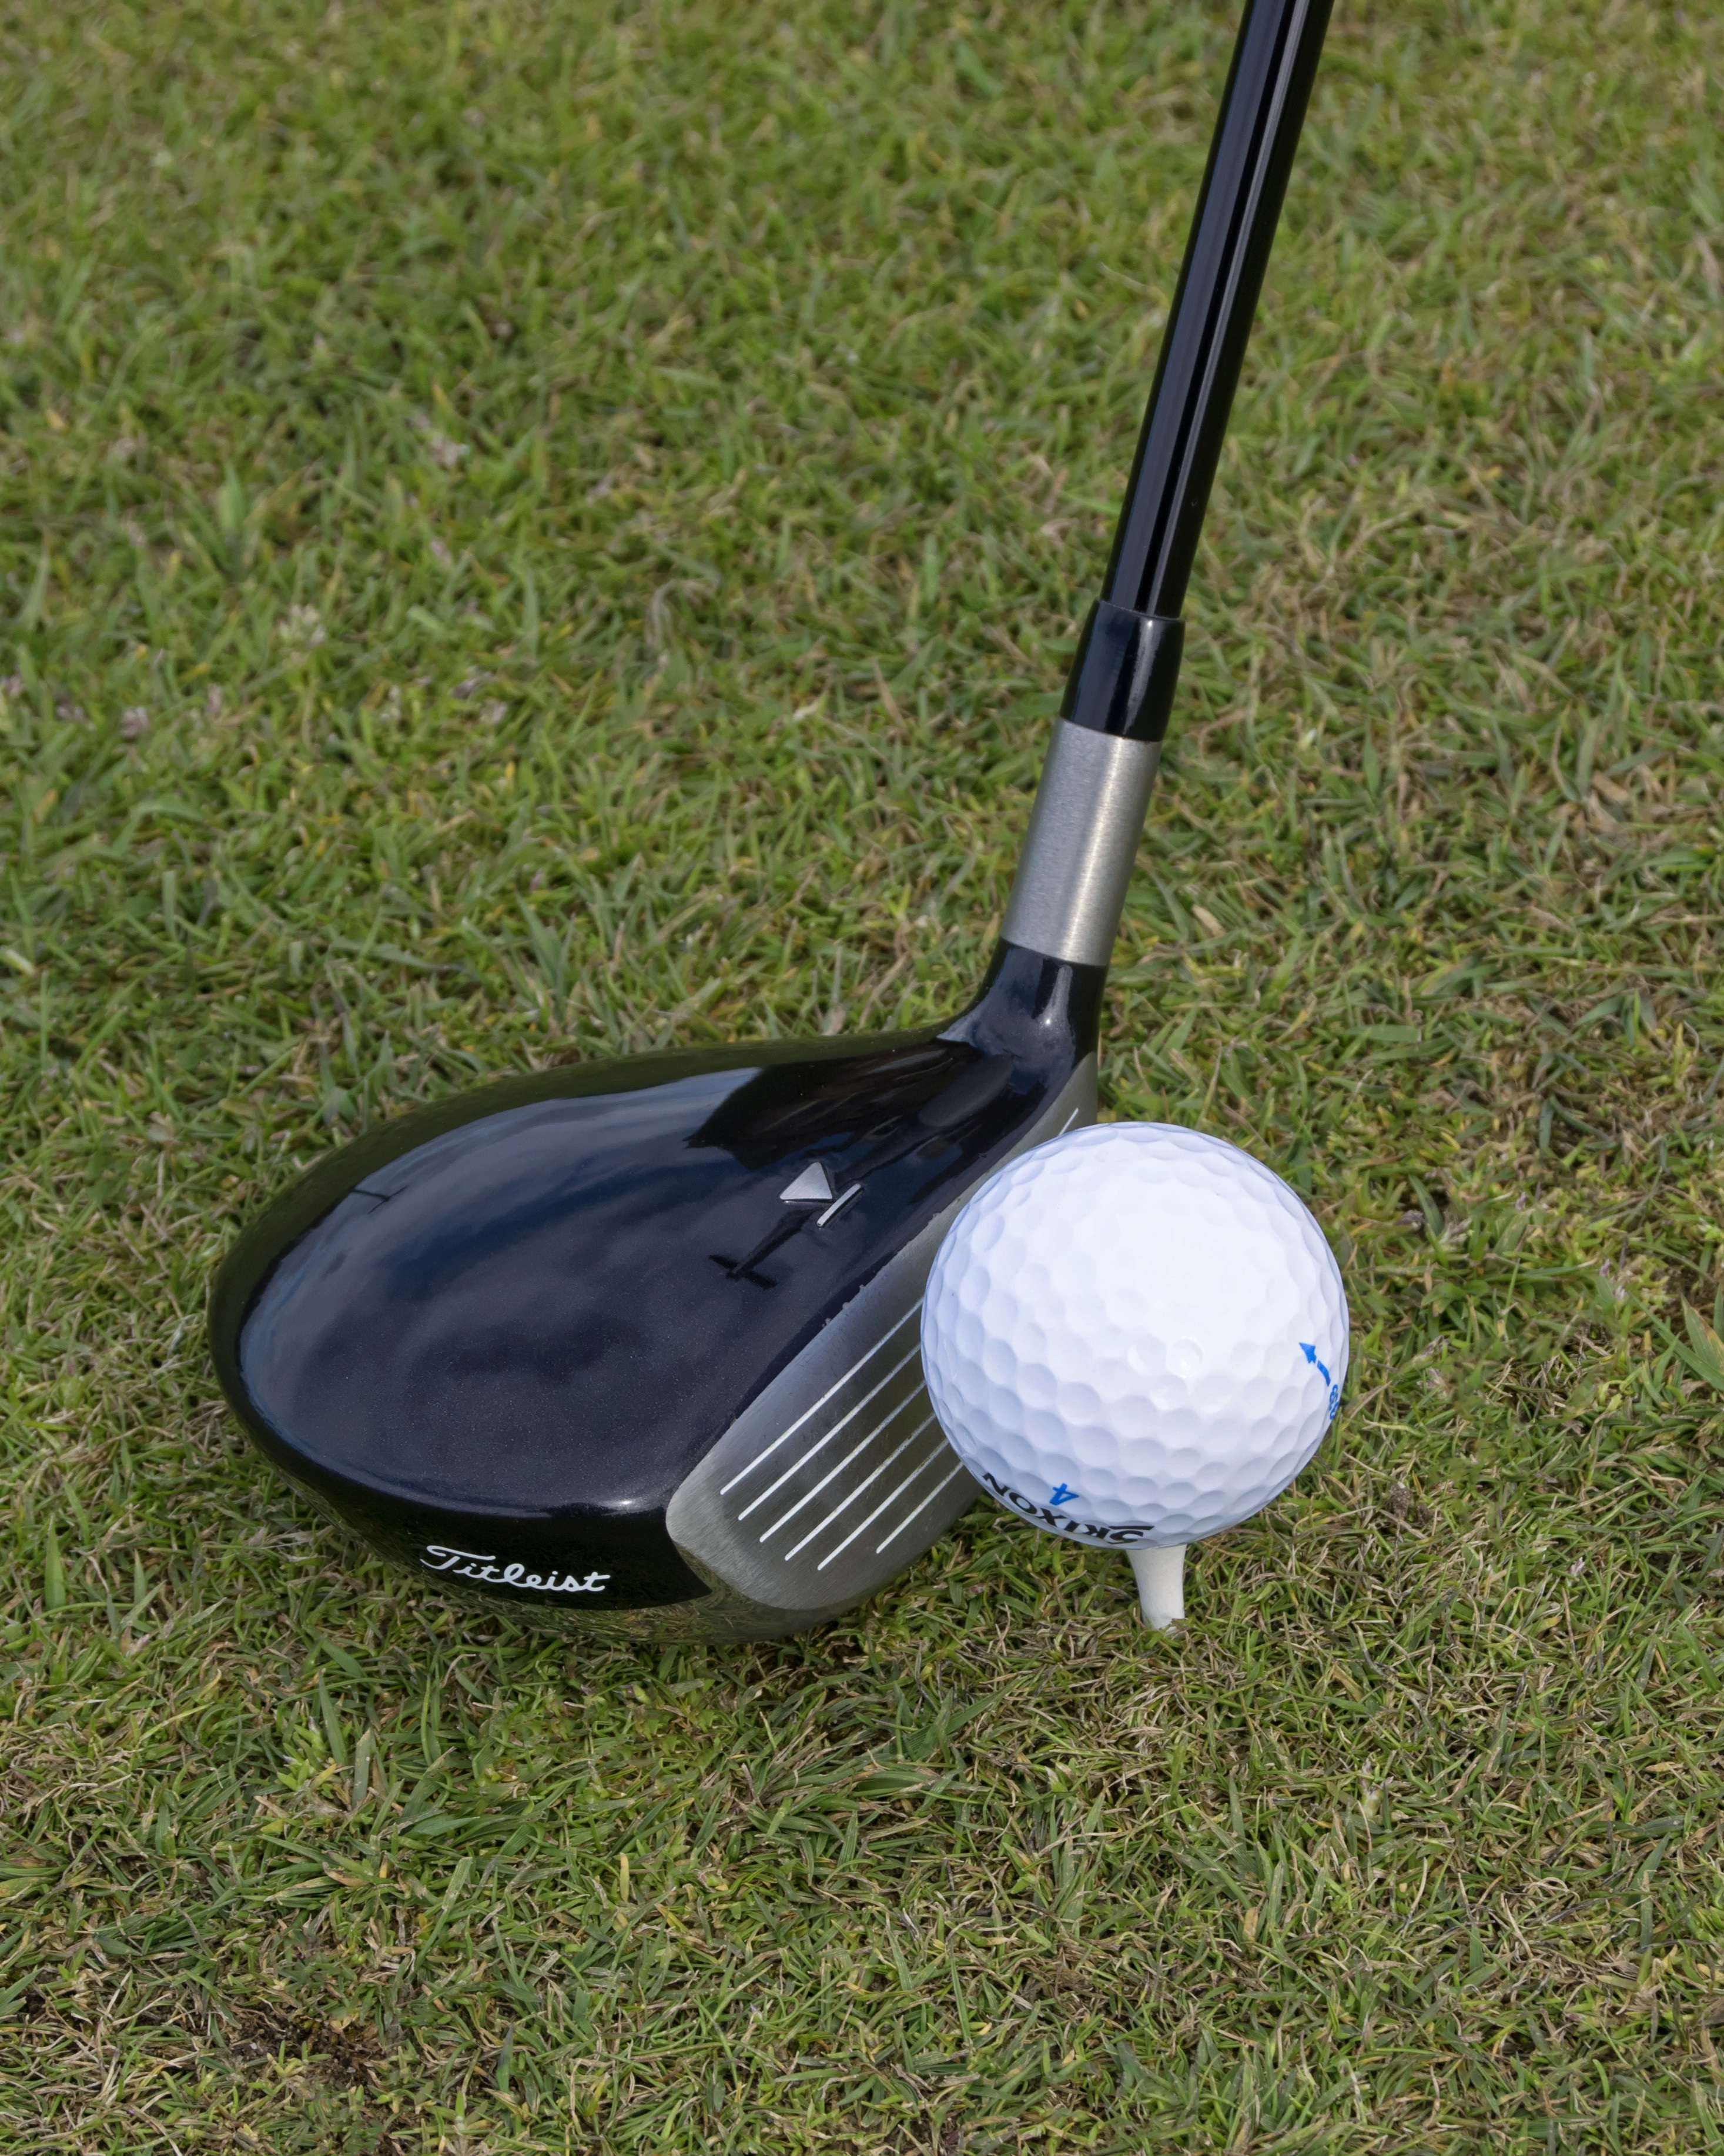
grass, outdoor, wood, sport, lawn, game, play, recreation, green, equipment, club, playing, exercise, leisure, golf, activity, sports equipment, golfing, golf ball, golf club, ball, course, tee, hobby, golfer, golf equipment, 3 wood